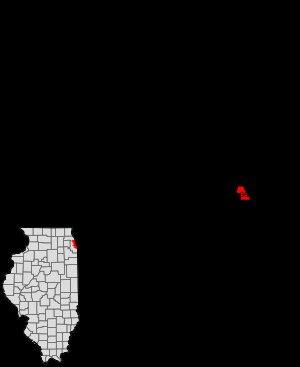
Oakland est l'un des 77 secteurs communautaires de la ville de Chicago aux États-Unis. Il se situe dans le South Side.